Hinduism in South Africa

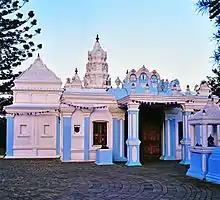
A Hindu Temple in Durban, South Africa.

Hinduism is practised throughout South Africa, but primarily in KwaZulu-Natal. Approximately 1.1% of the South African population professed to be Hindu, according to the 2022 census. This is down from the 1.4% based on the 1996 census.